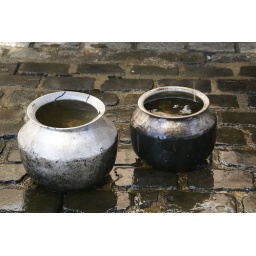
Pots near the rock in Sigiyia, collecting water of the drip